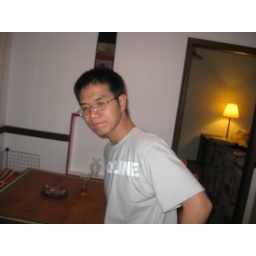
MIT boy was thinking how to apply PDE (probably Lapace Transformation) in chopping the chicken